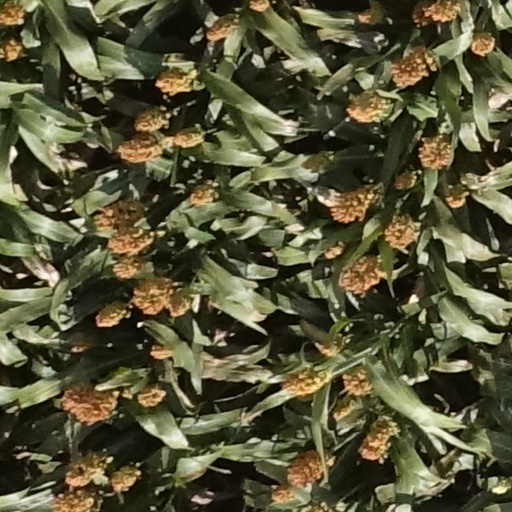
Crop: sorghum